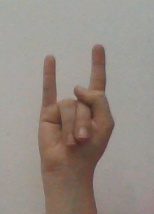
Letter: la